Marblehead, Massachusetts

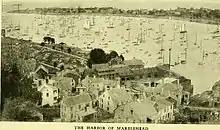
Marblehead Harbor 1916

The town's fishermen had 98 vessels (95 of which exceeded 50 tons) putting to sea in 1837, where they often harvested fish off the Grand Banks of Newfoundland. However, a gale or hurricane in that area on September 19, 1846, sank 11 vessels and damaged others. With 65 men and boys lost in the storm, the town's fishing industry began a decline. The storm is depicted in "Fireboard: The Great Gale of 1846," c. 1850 by William Thompson Bartoll. A copy of the book is held by the Peabody Essex Museum.